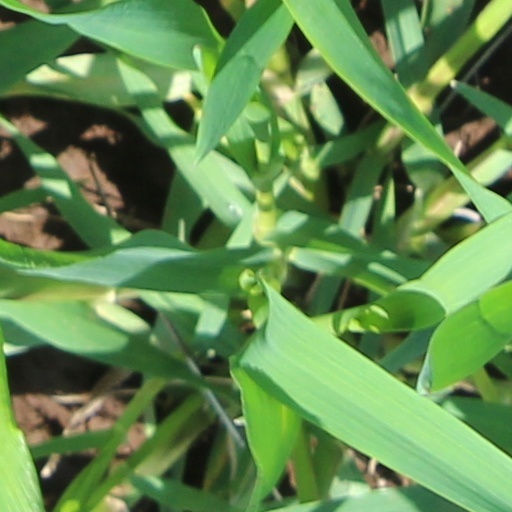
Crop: wheat